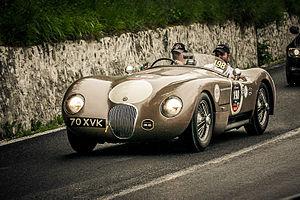
La Jaguar C-Type est une voiture de compétition construite par le constructeur automobile Jaguar entre 1951 et 1953. Ce modèle remporta les 24 Heures du Mans en 1951 et 1953.
Le capitaine Jean Heurtaux, né en 1914 et mort le 14 mai 1953 à 38 ans, était un pilote automobile de course français amateur, militaire dans l'armée de terre.